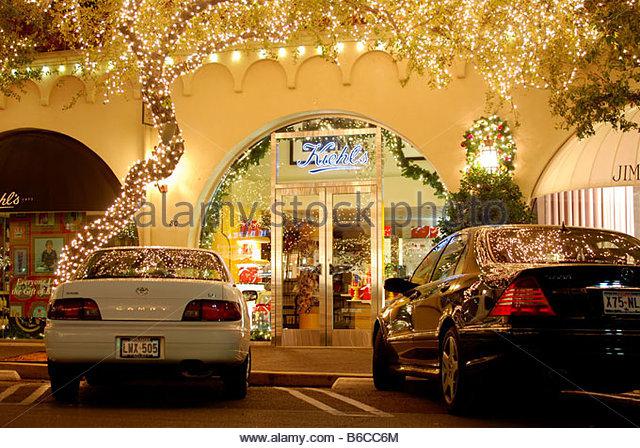
christmas lights in an expensive shopping center with cars parked in front of a store
Relation: Visible, Subjective